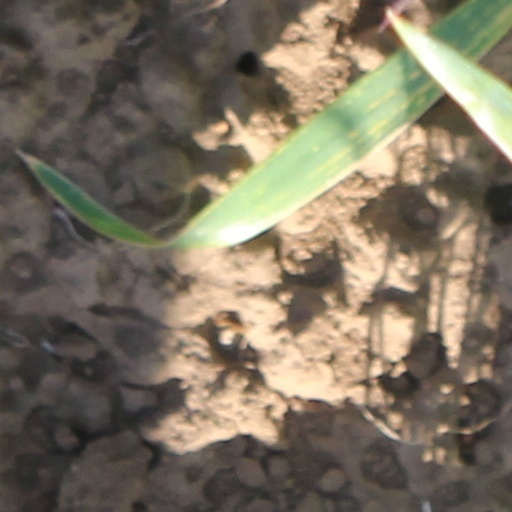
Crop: wheat